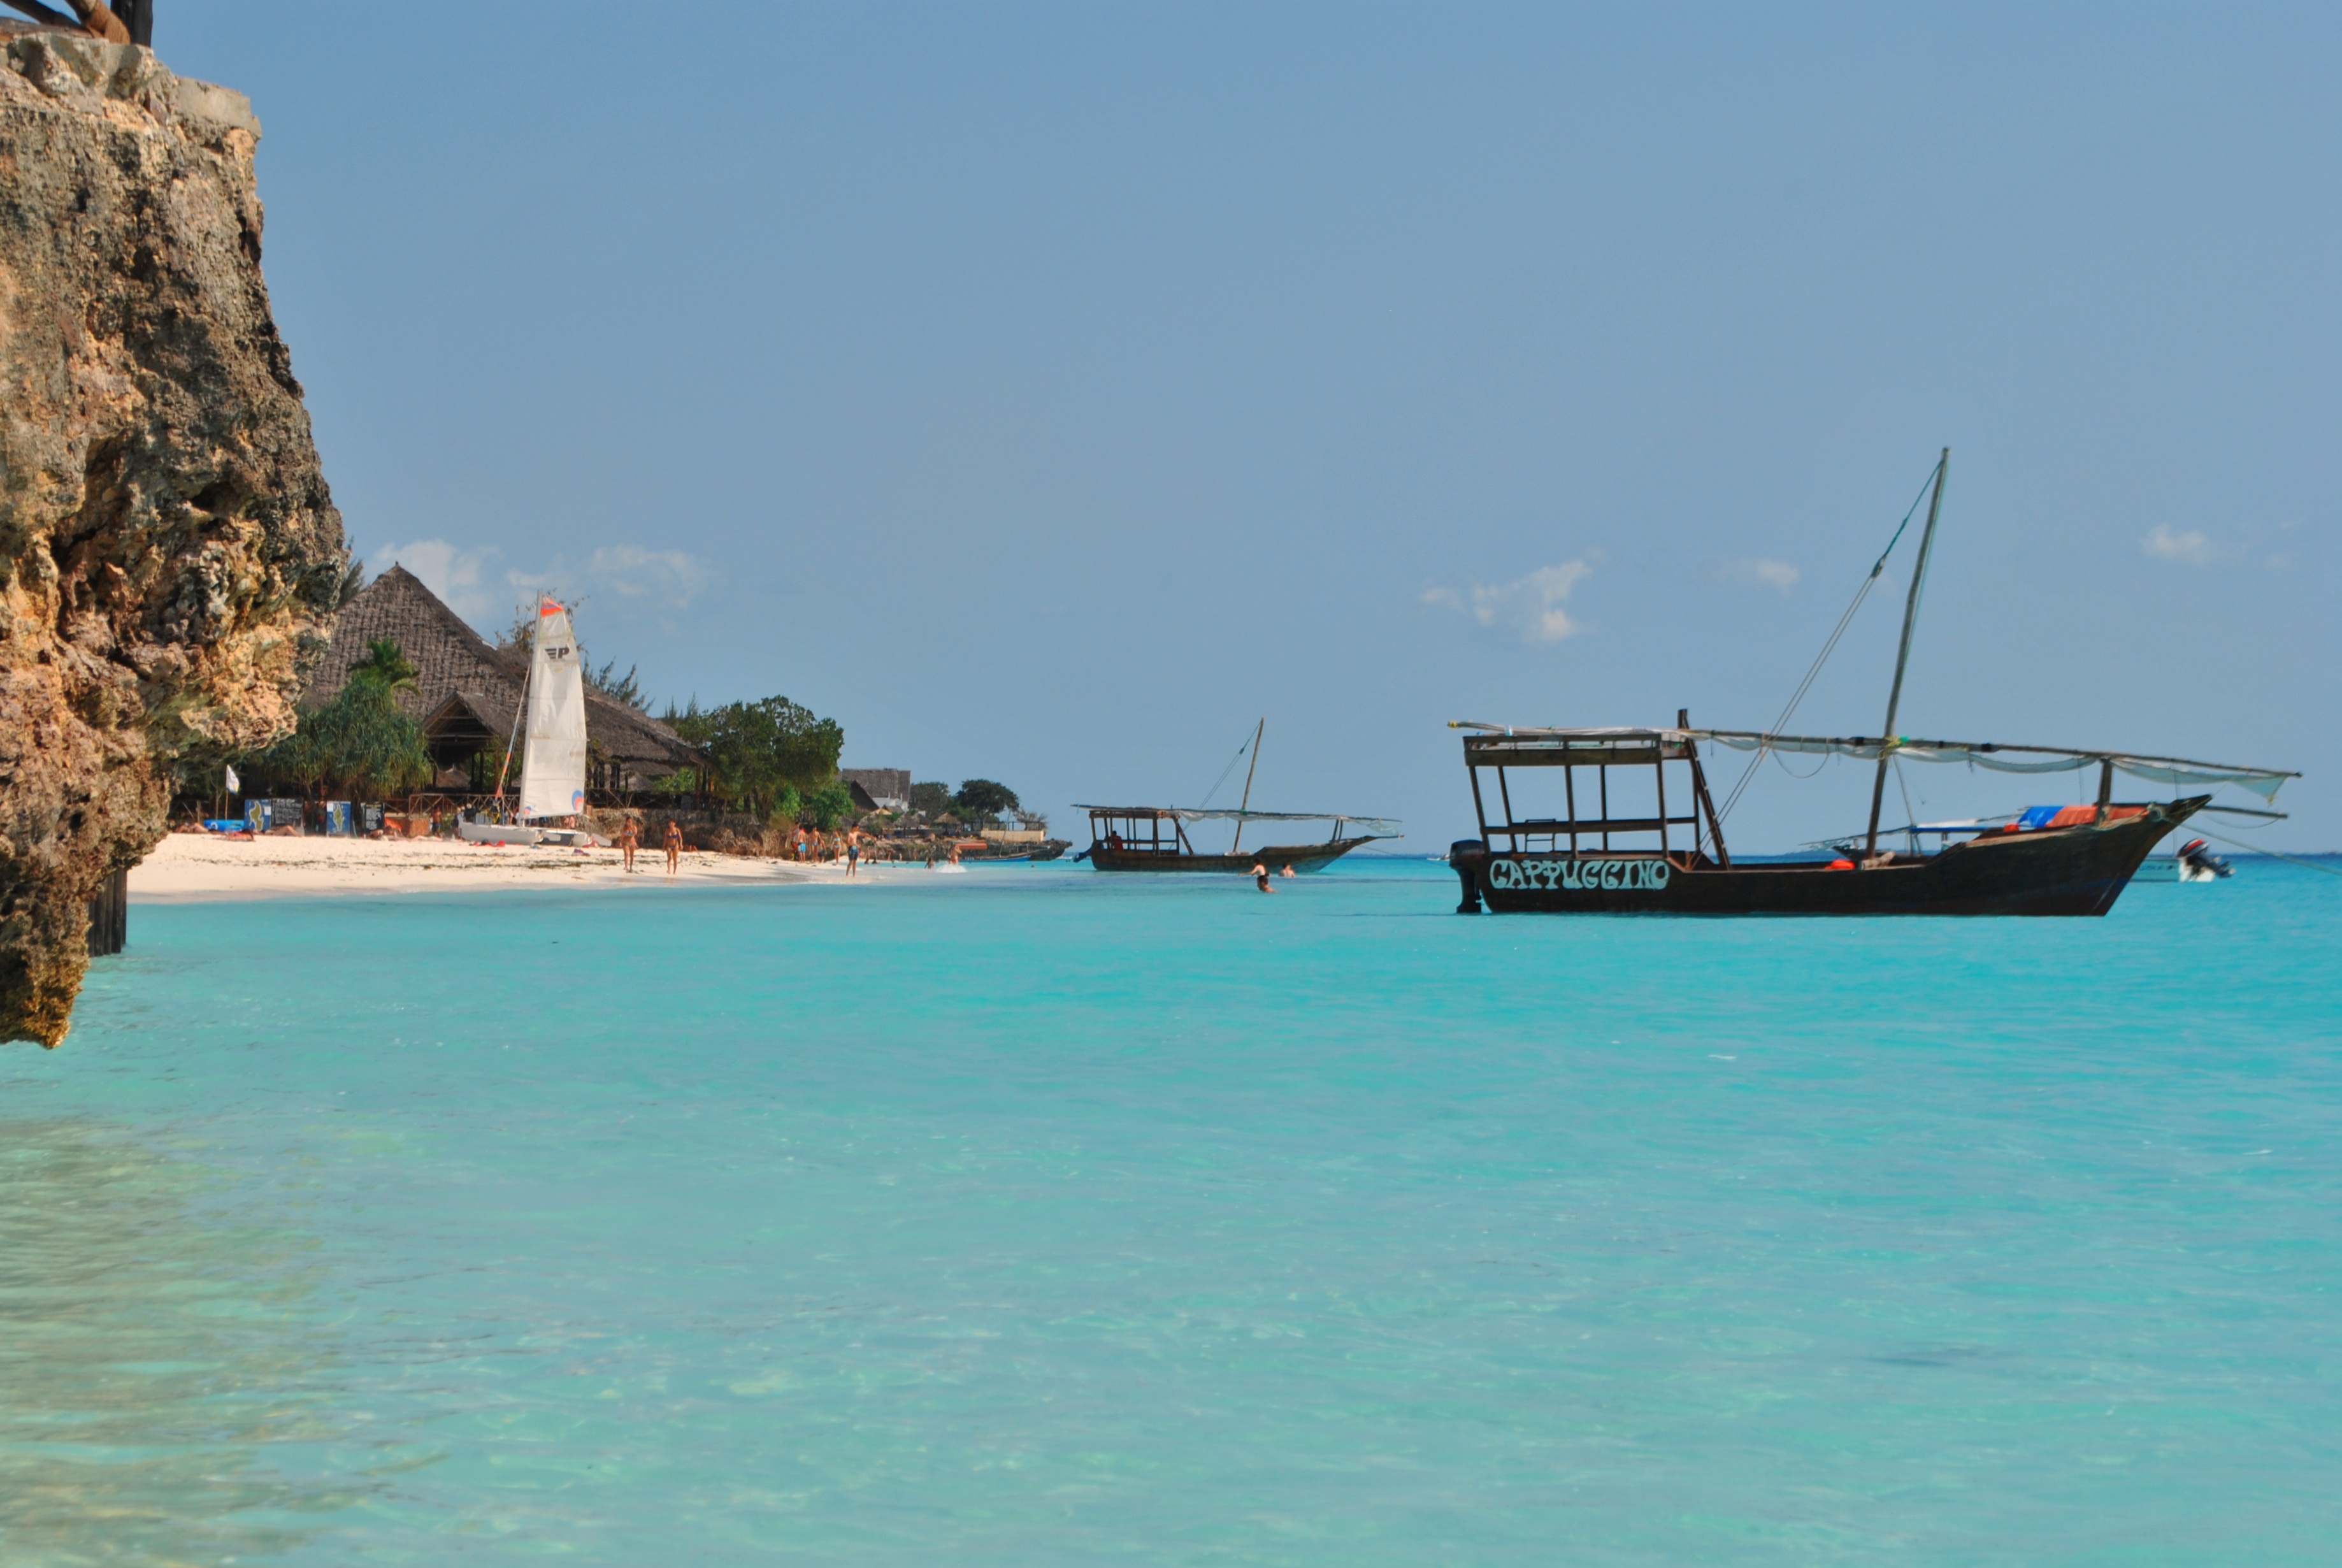
beach, sea, coast, ocean, vacation, vehicle, flood, africa, lagoon, bay, island, boats, tanzania, zanzibar, cape